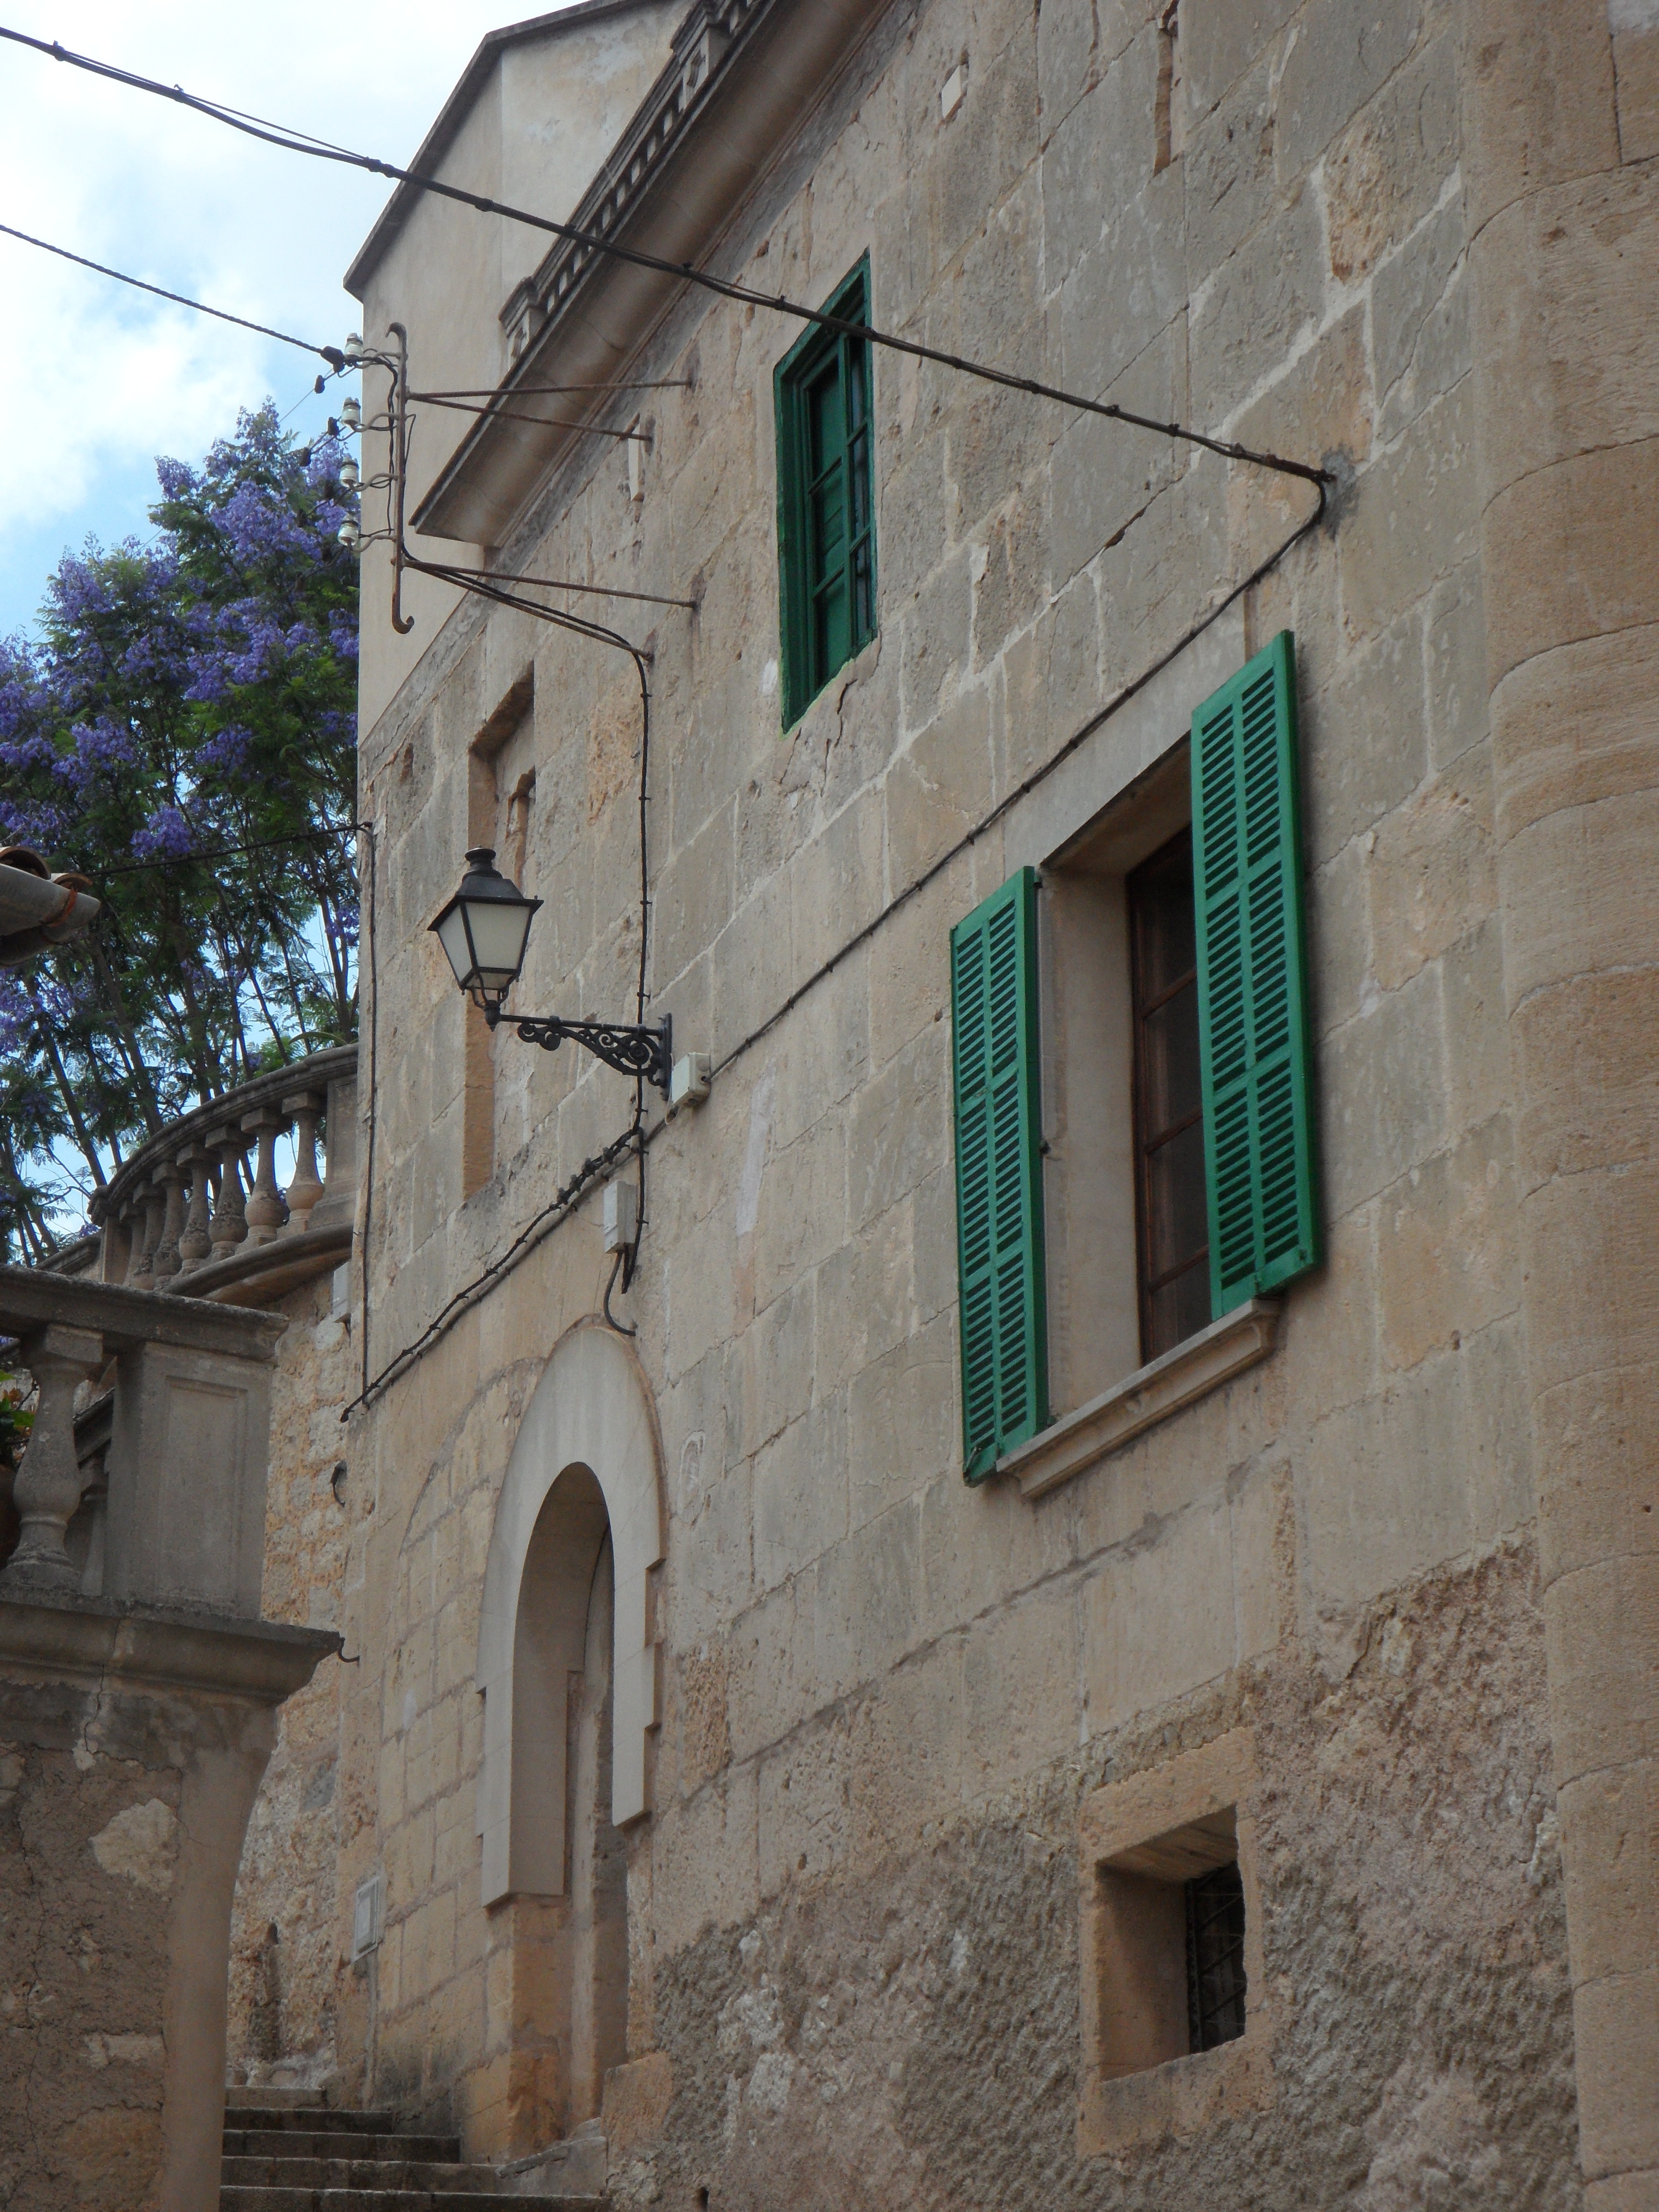
architecture, house, town, building, city, home, wall, stone, village, live, mediterranean, cottage, facade, church, chapel, place of worship, old house, old town, spain, mallorca, synagogue, neighbourhood, country house, real estate, housewife, summer house, algaida